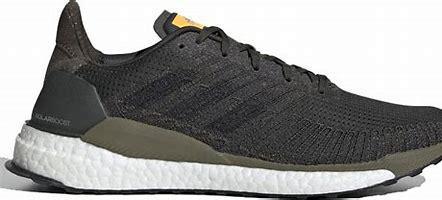
Brand: Adidas
Model: Solarboost 19